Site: brandenburg
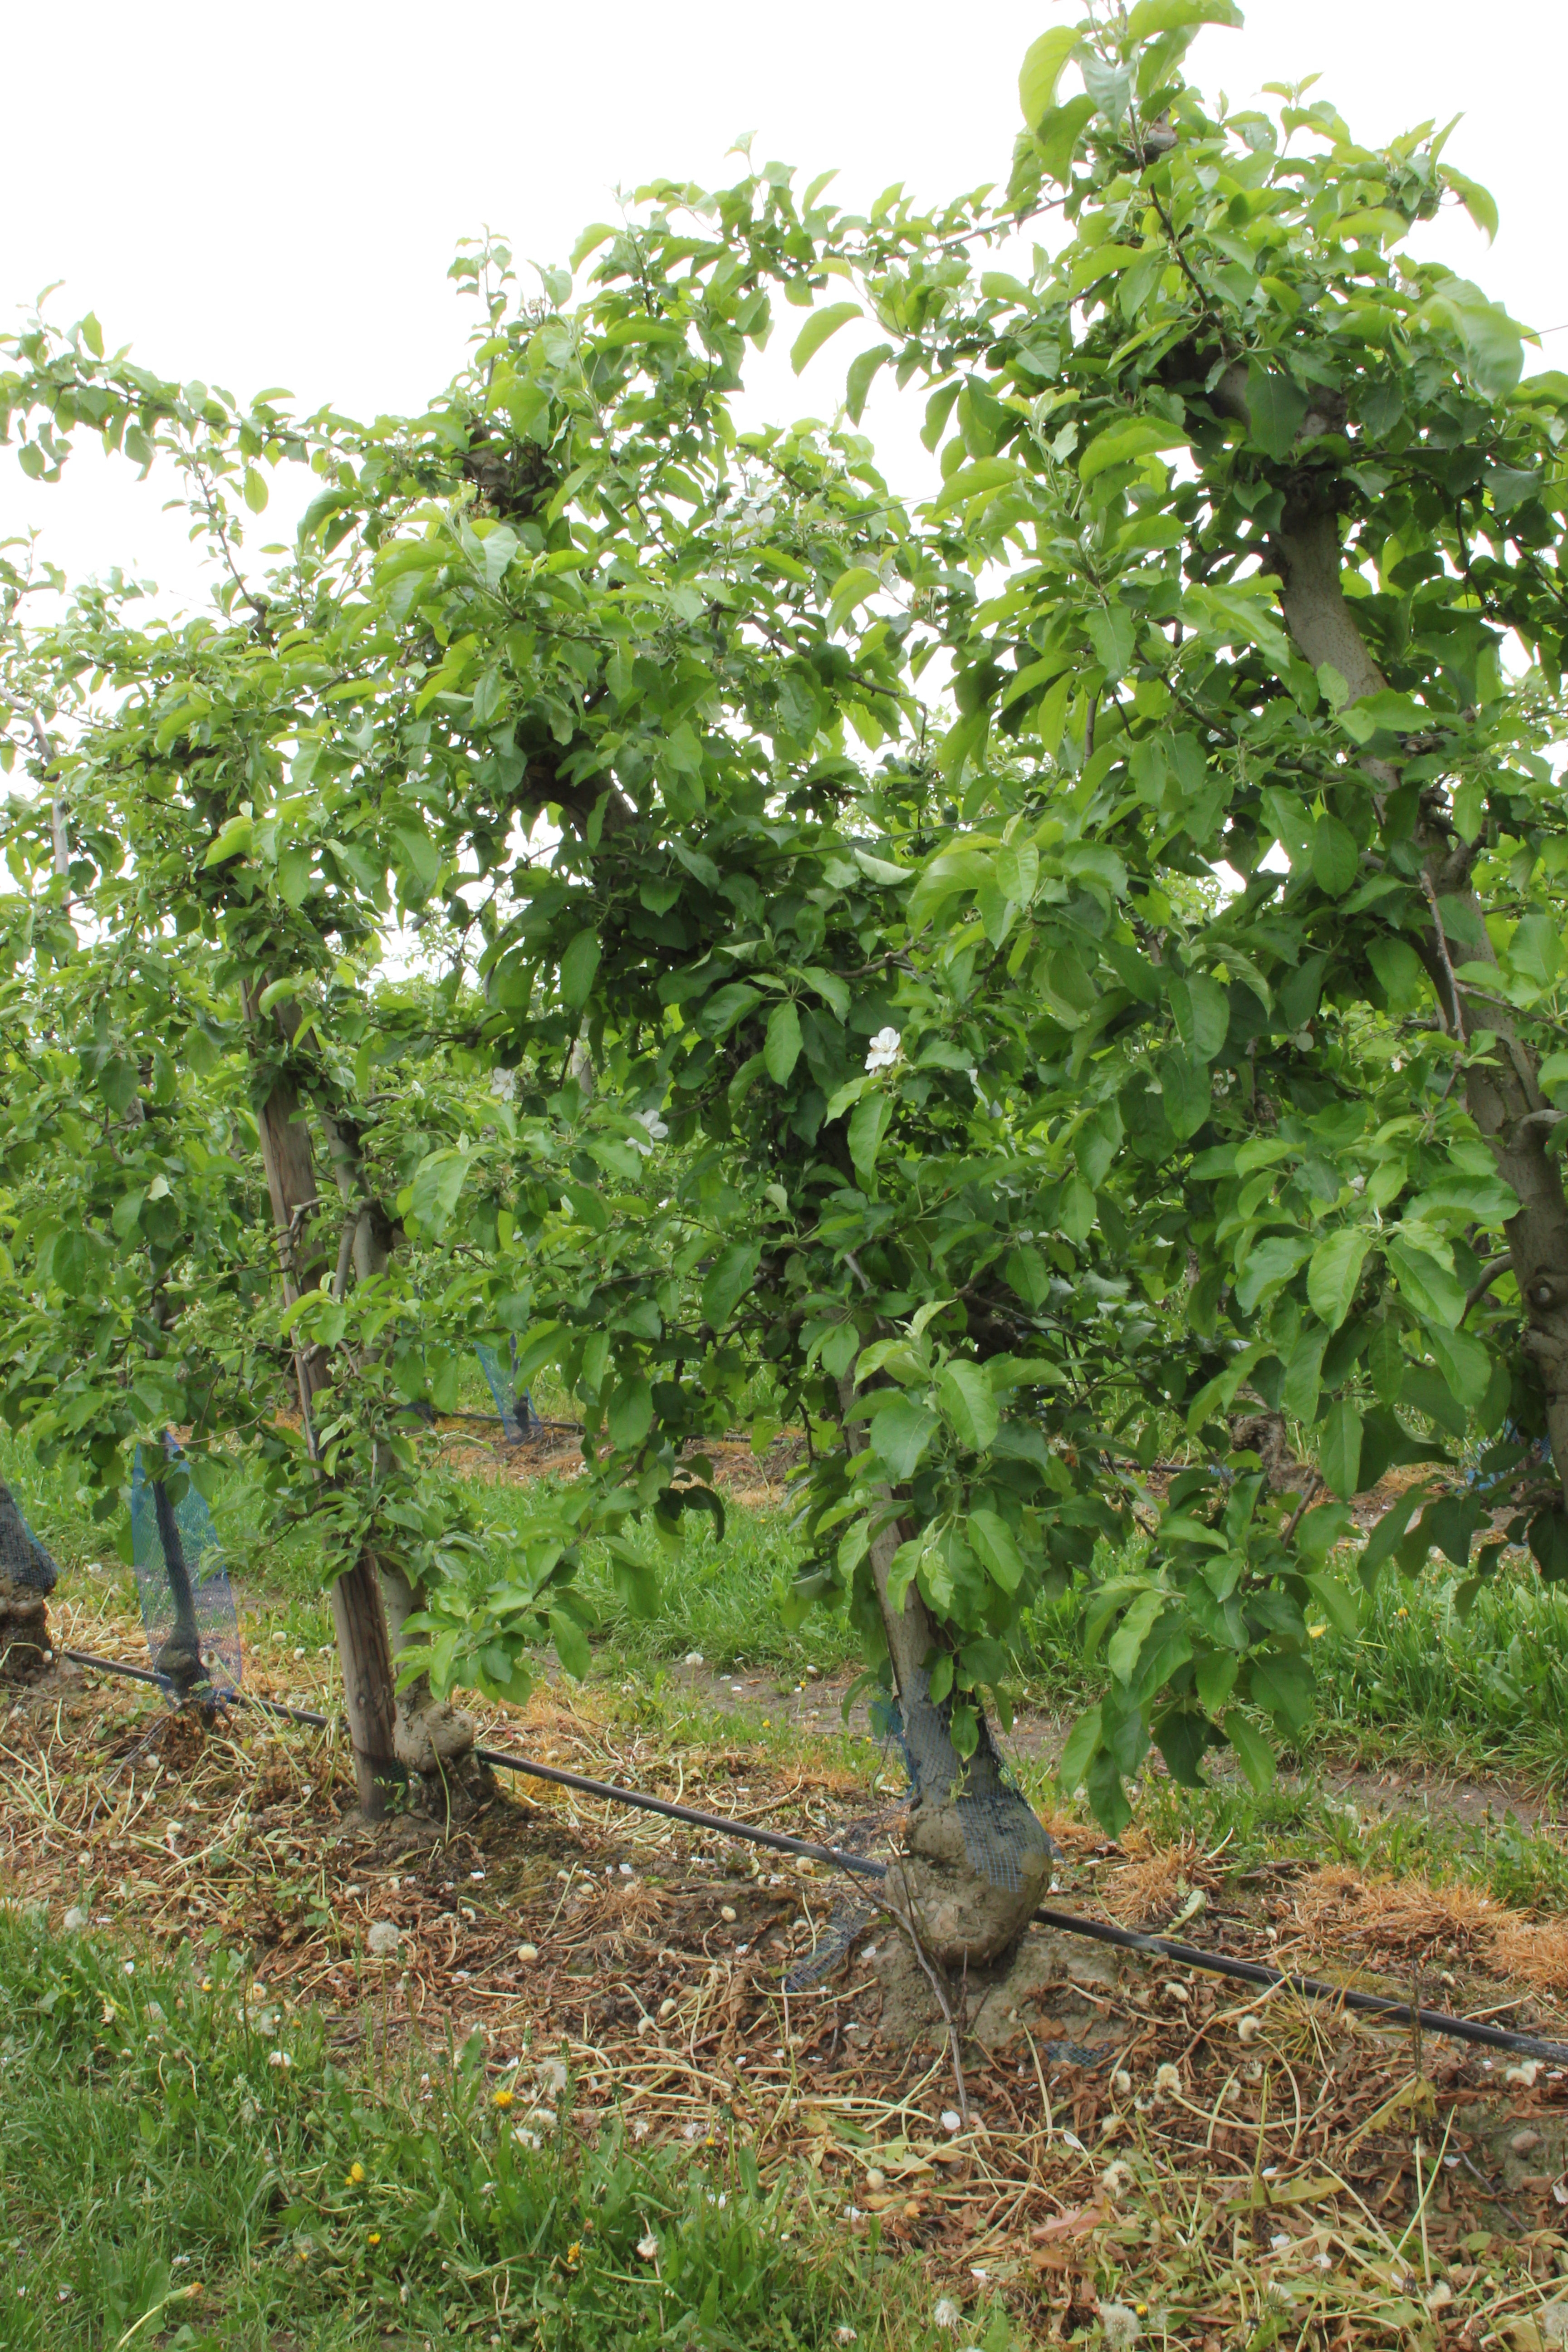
Growth stage (BBCH 67): Flowering